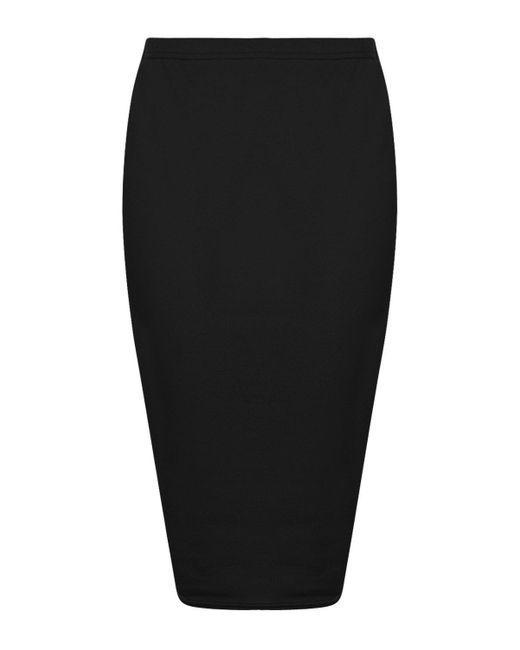
Slim Fit knöchellanger schwarzer Rock für Damen